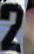
Number: 2